Tuen Mun Town Plaza

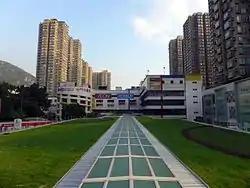
Tuen Mun Town Plaza Phase 1

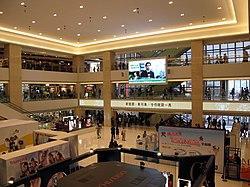
Tuen Mun Town Plaza in 2011

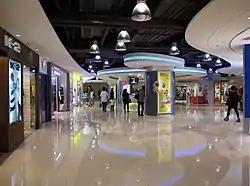
Level 3 shops

Tuen Mun Town Plaza (S as tmtplaza; Chinese: 屯門市廣場) is the largest shopping mall in the NW New Territories of Hong Kong. Established in 1988 and located in the town of Tuen Mun, it was developed by the Sino Group. It provides a large range of merchandise, offering residents a myriad of shopping, dining and entertainment facilities.